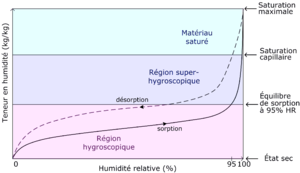
Forme schématique typique de la courbe de sorption d'un matériau hygroscopique
Le terme humidité utilisé dans le langage de la construction correspond à une présence anormale d'humidité dans un bâtiment. Celle-ci peut être sous forme de liquide, de vapeur d'eau ou de circulation capillaire.